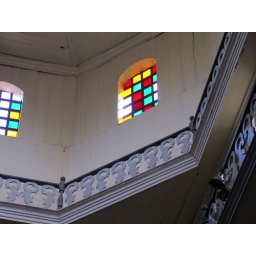
Wooden roof and stained glass window in Concepcion's church